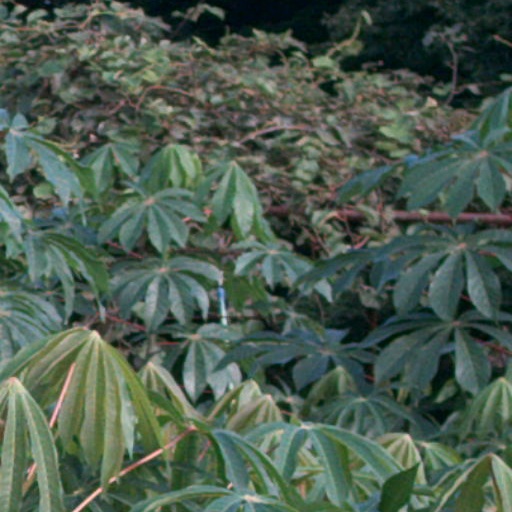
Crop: cassava